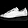
Label: Sneaker